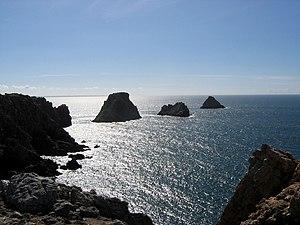
Les Tas de Pois à la Pointe de Penhir, Camaret-sur-Mer